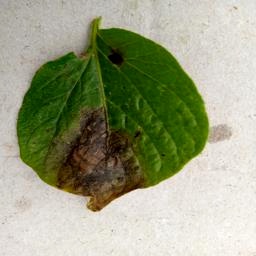
Etiqueta: Late Blight